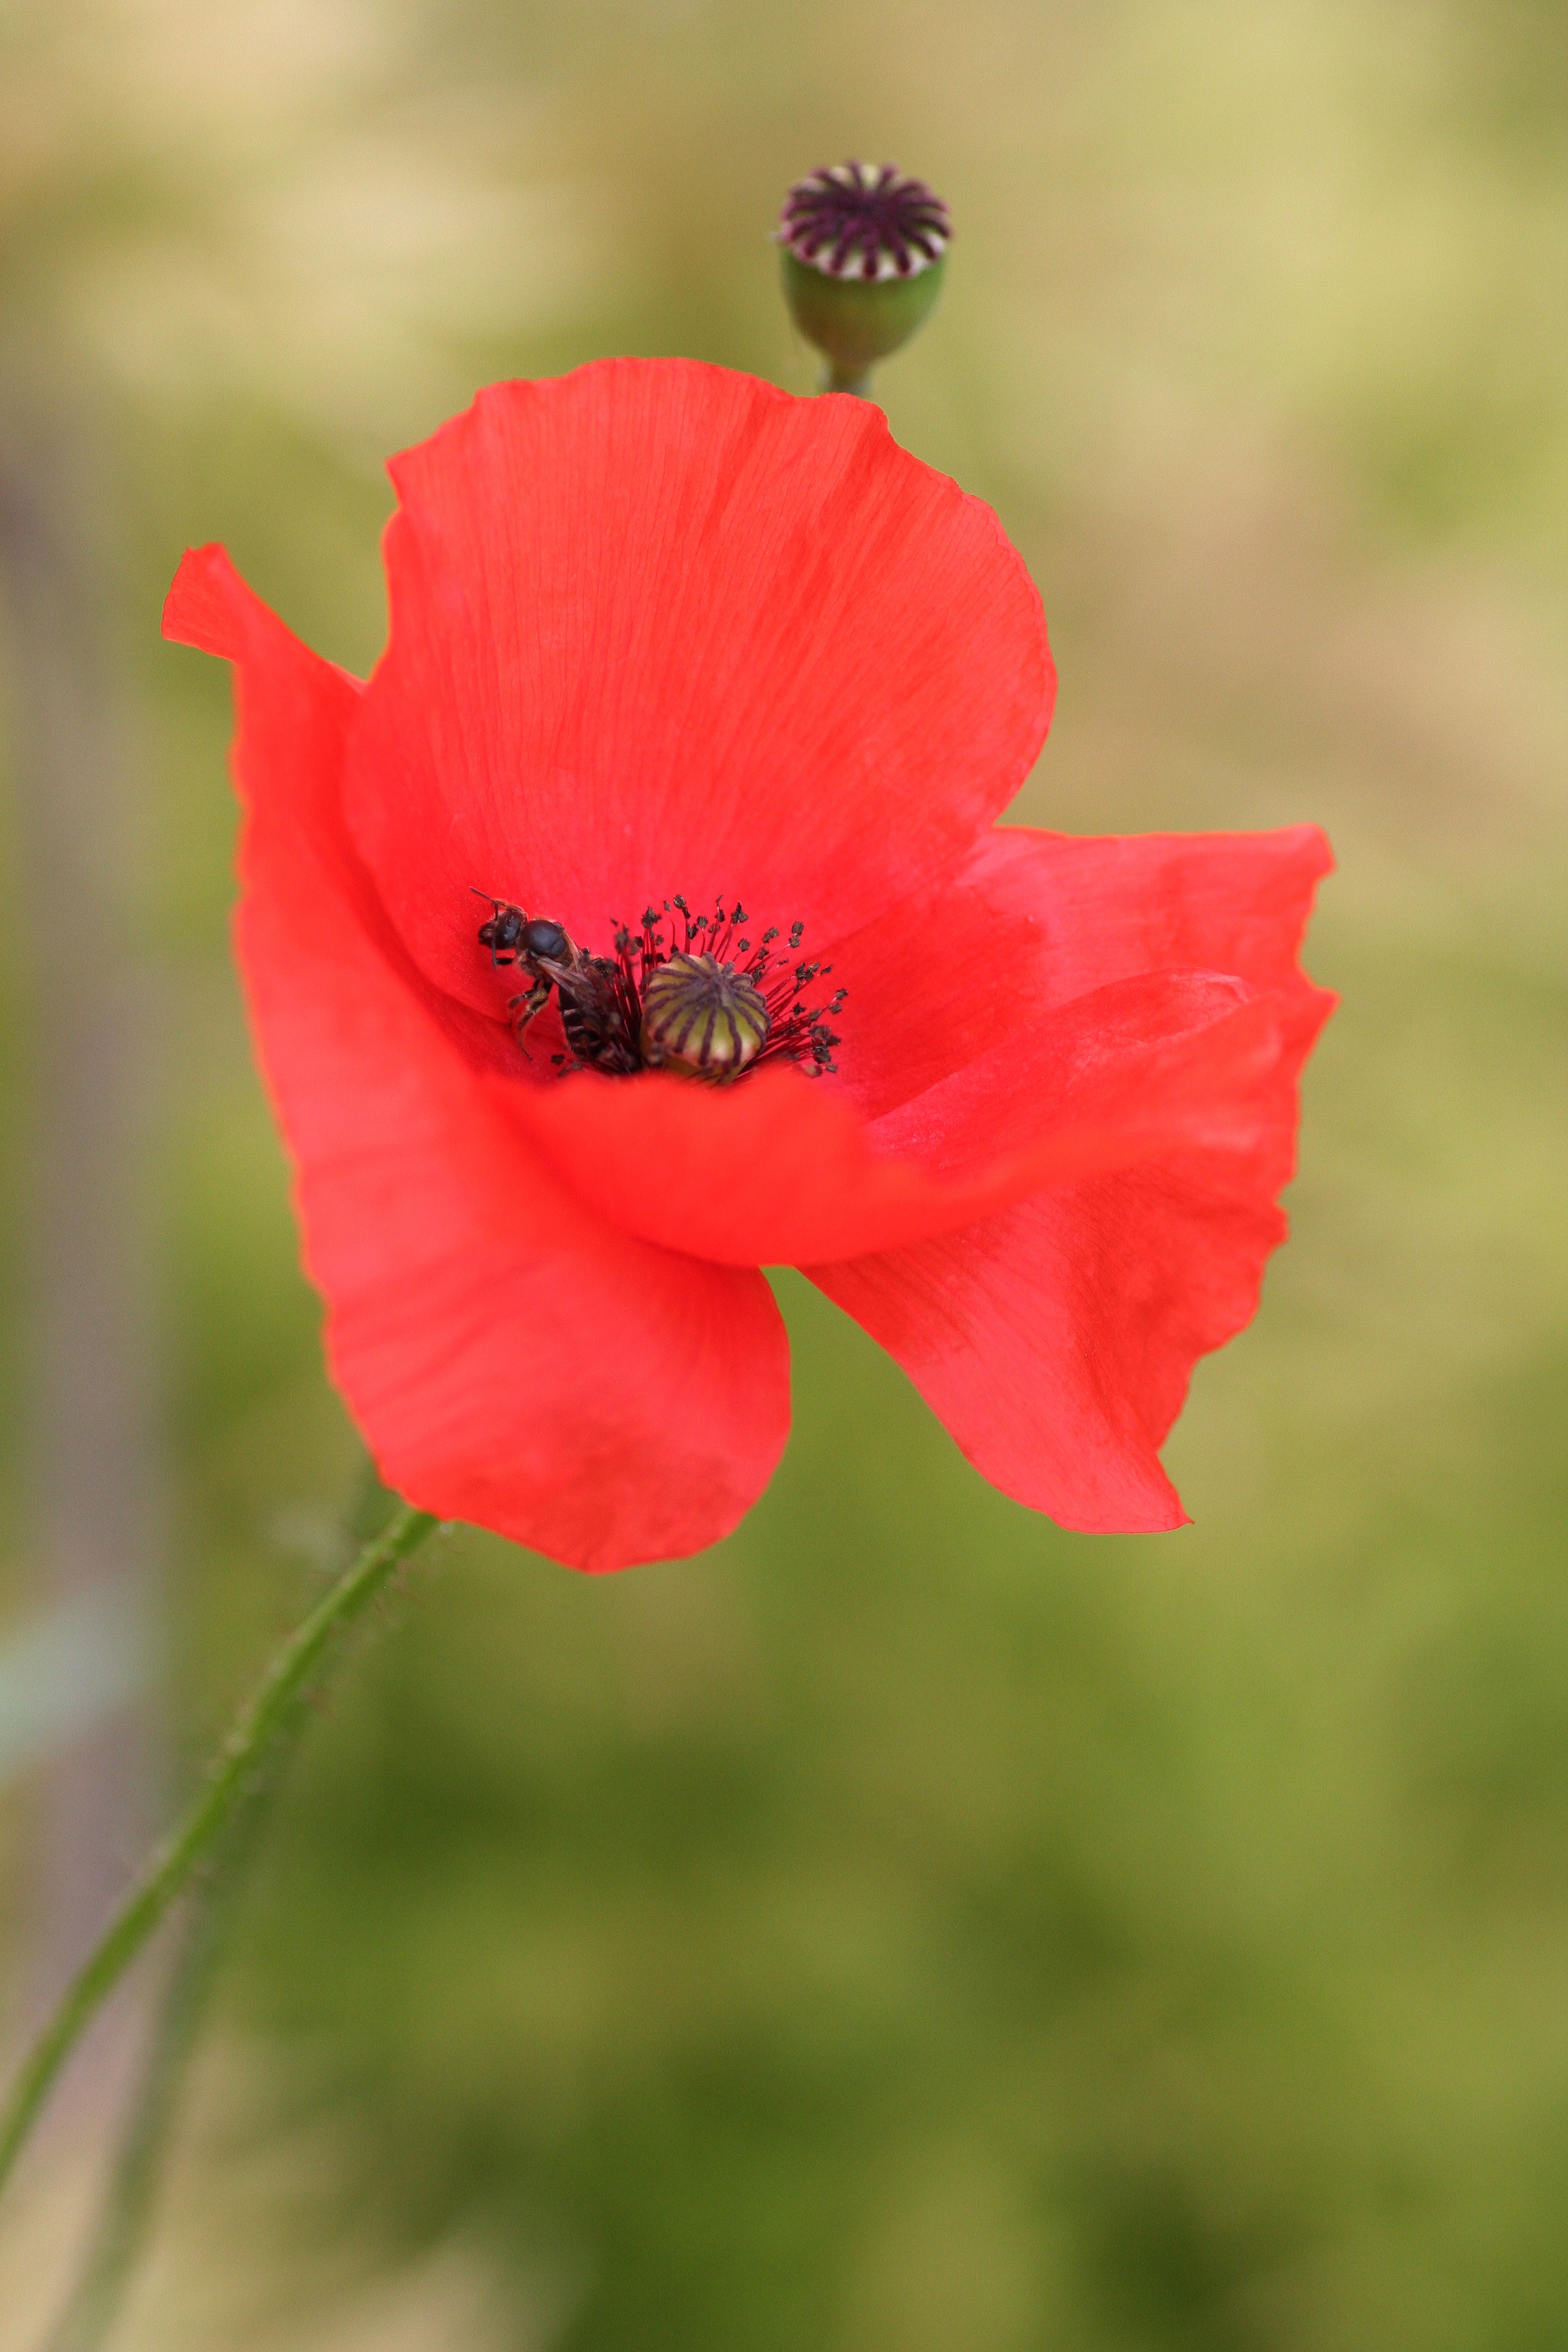
nature, blossom, plant, flower, petal, red, insect, botany, garden, flora, wildflower, close up, petals, poppy, coquelicot, macro photography, flowering plant, plant stem, land plant, poppy family